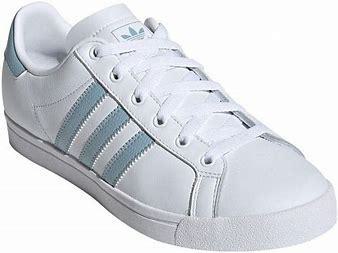
Brand: Adidas
Model: Coast Star